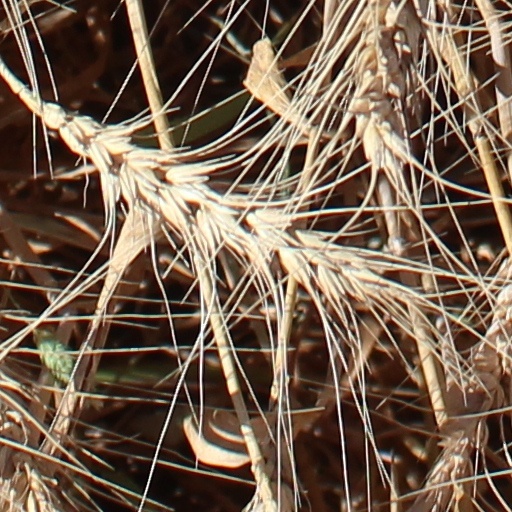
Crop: wheat